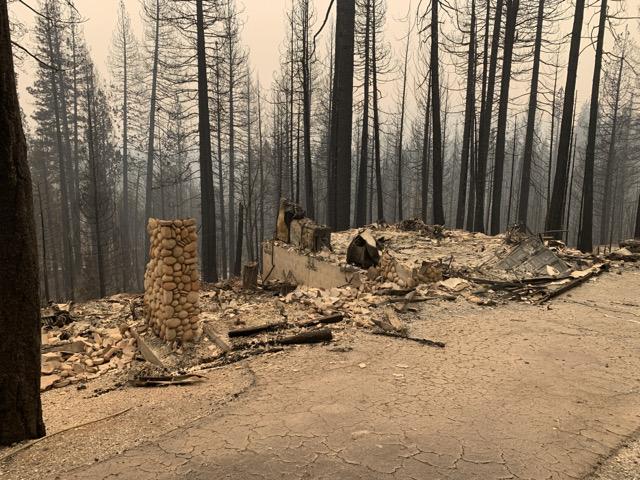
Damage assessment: destroyed